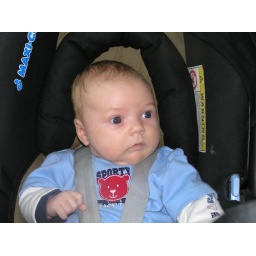
Seth waiting patiently in the car seat